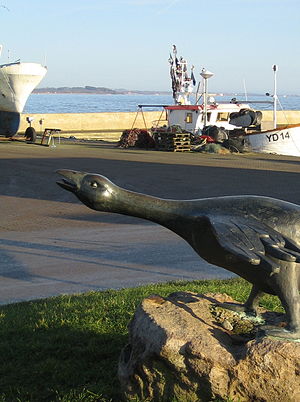
Abbekås
Abbekåsagåsen Joakim
Abbekås er et gammelt fiskerleje i Skurups kommun i Skåne län i Sverige. Abbekås ligger mellem Ystad og Trelleborg på Skånes sydkyst, og har et areal på 0,88 km². I 2005 havde bebyggelsen 708 indbyggere.